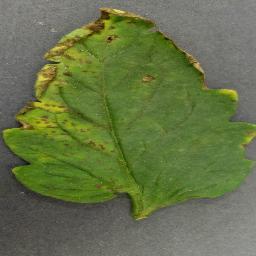
Label: Tomato___Bacterial_spot